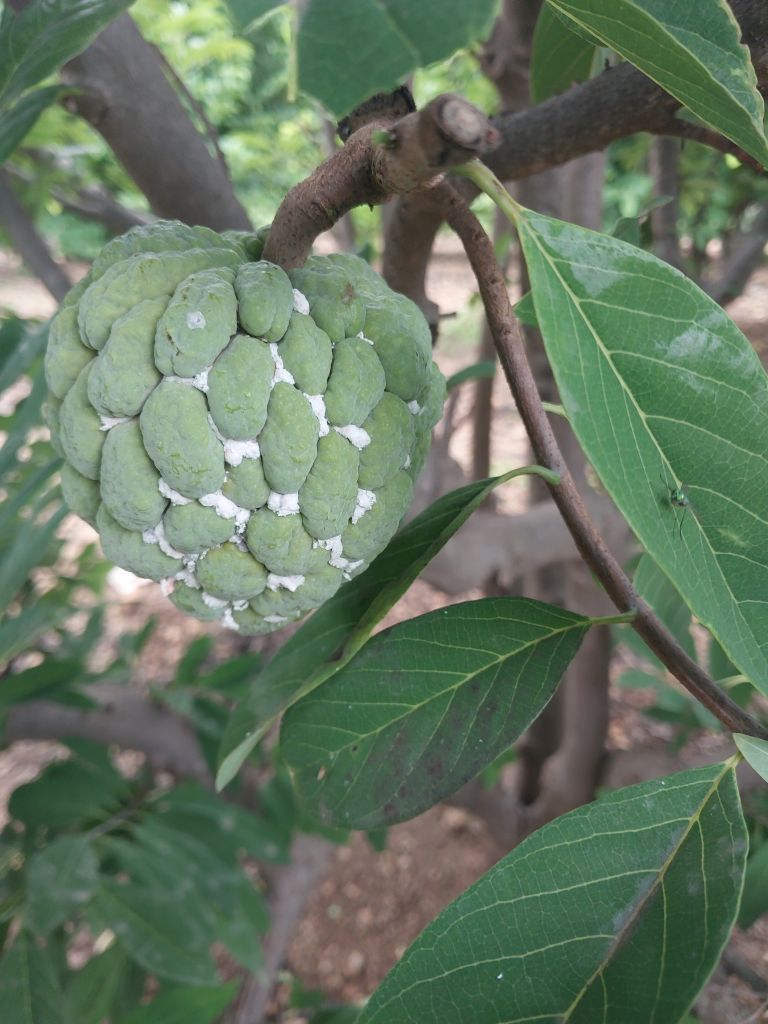
Disease label: Mealy Bug